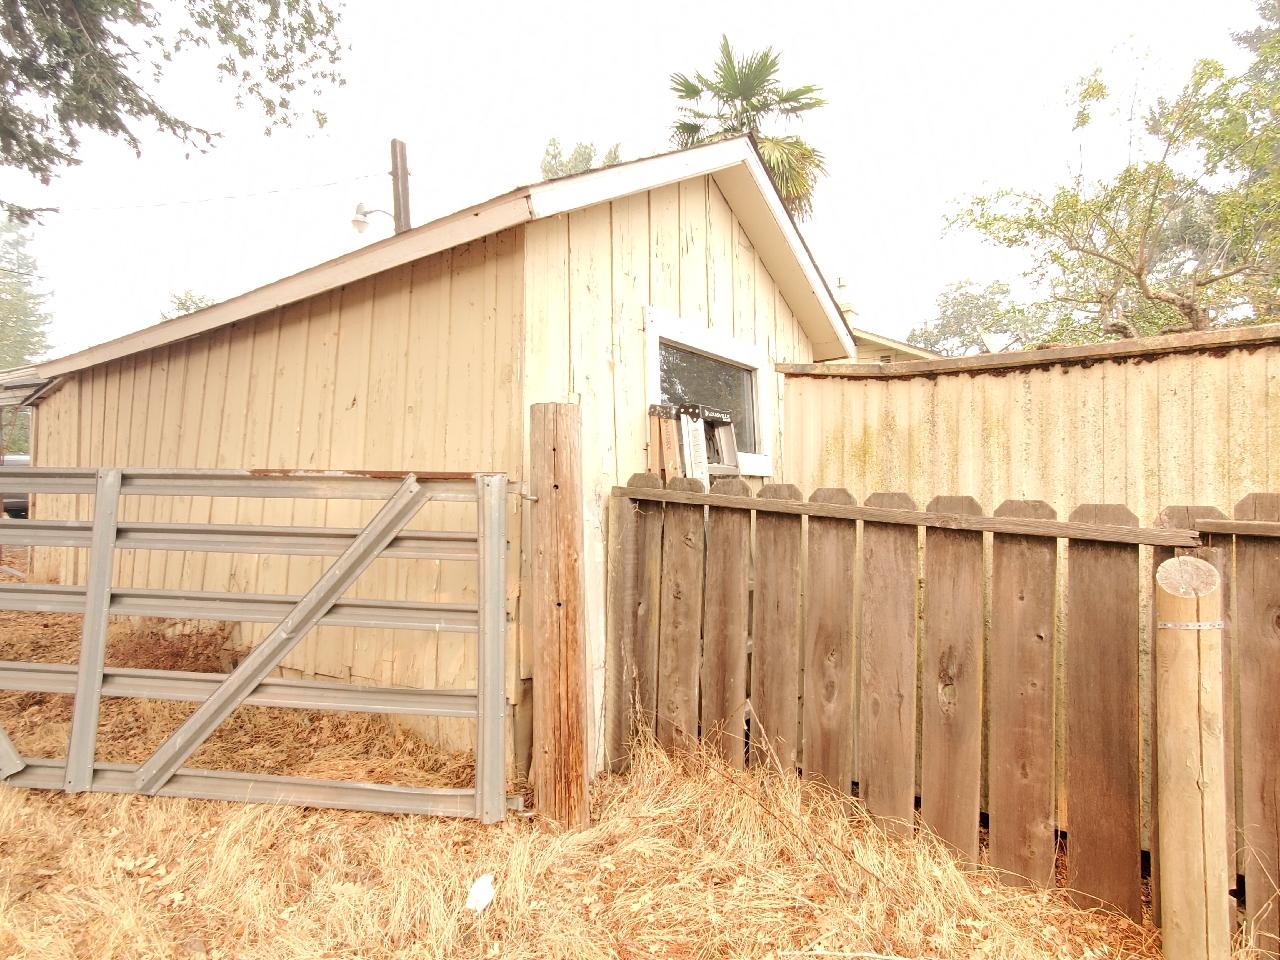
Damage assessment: no_damage